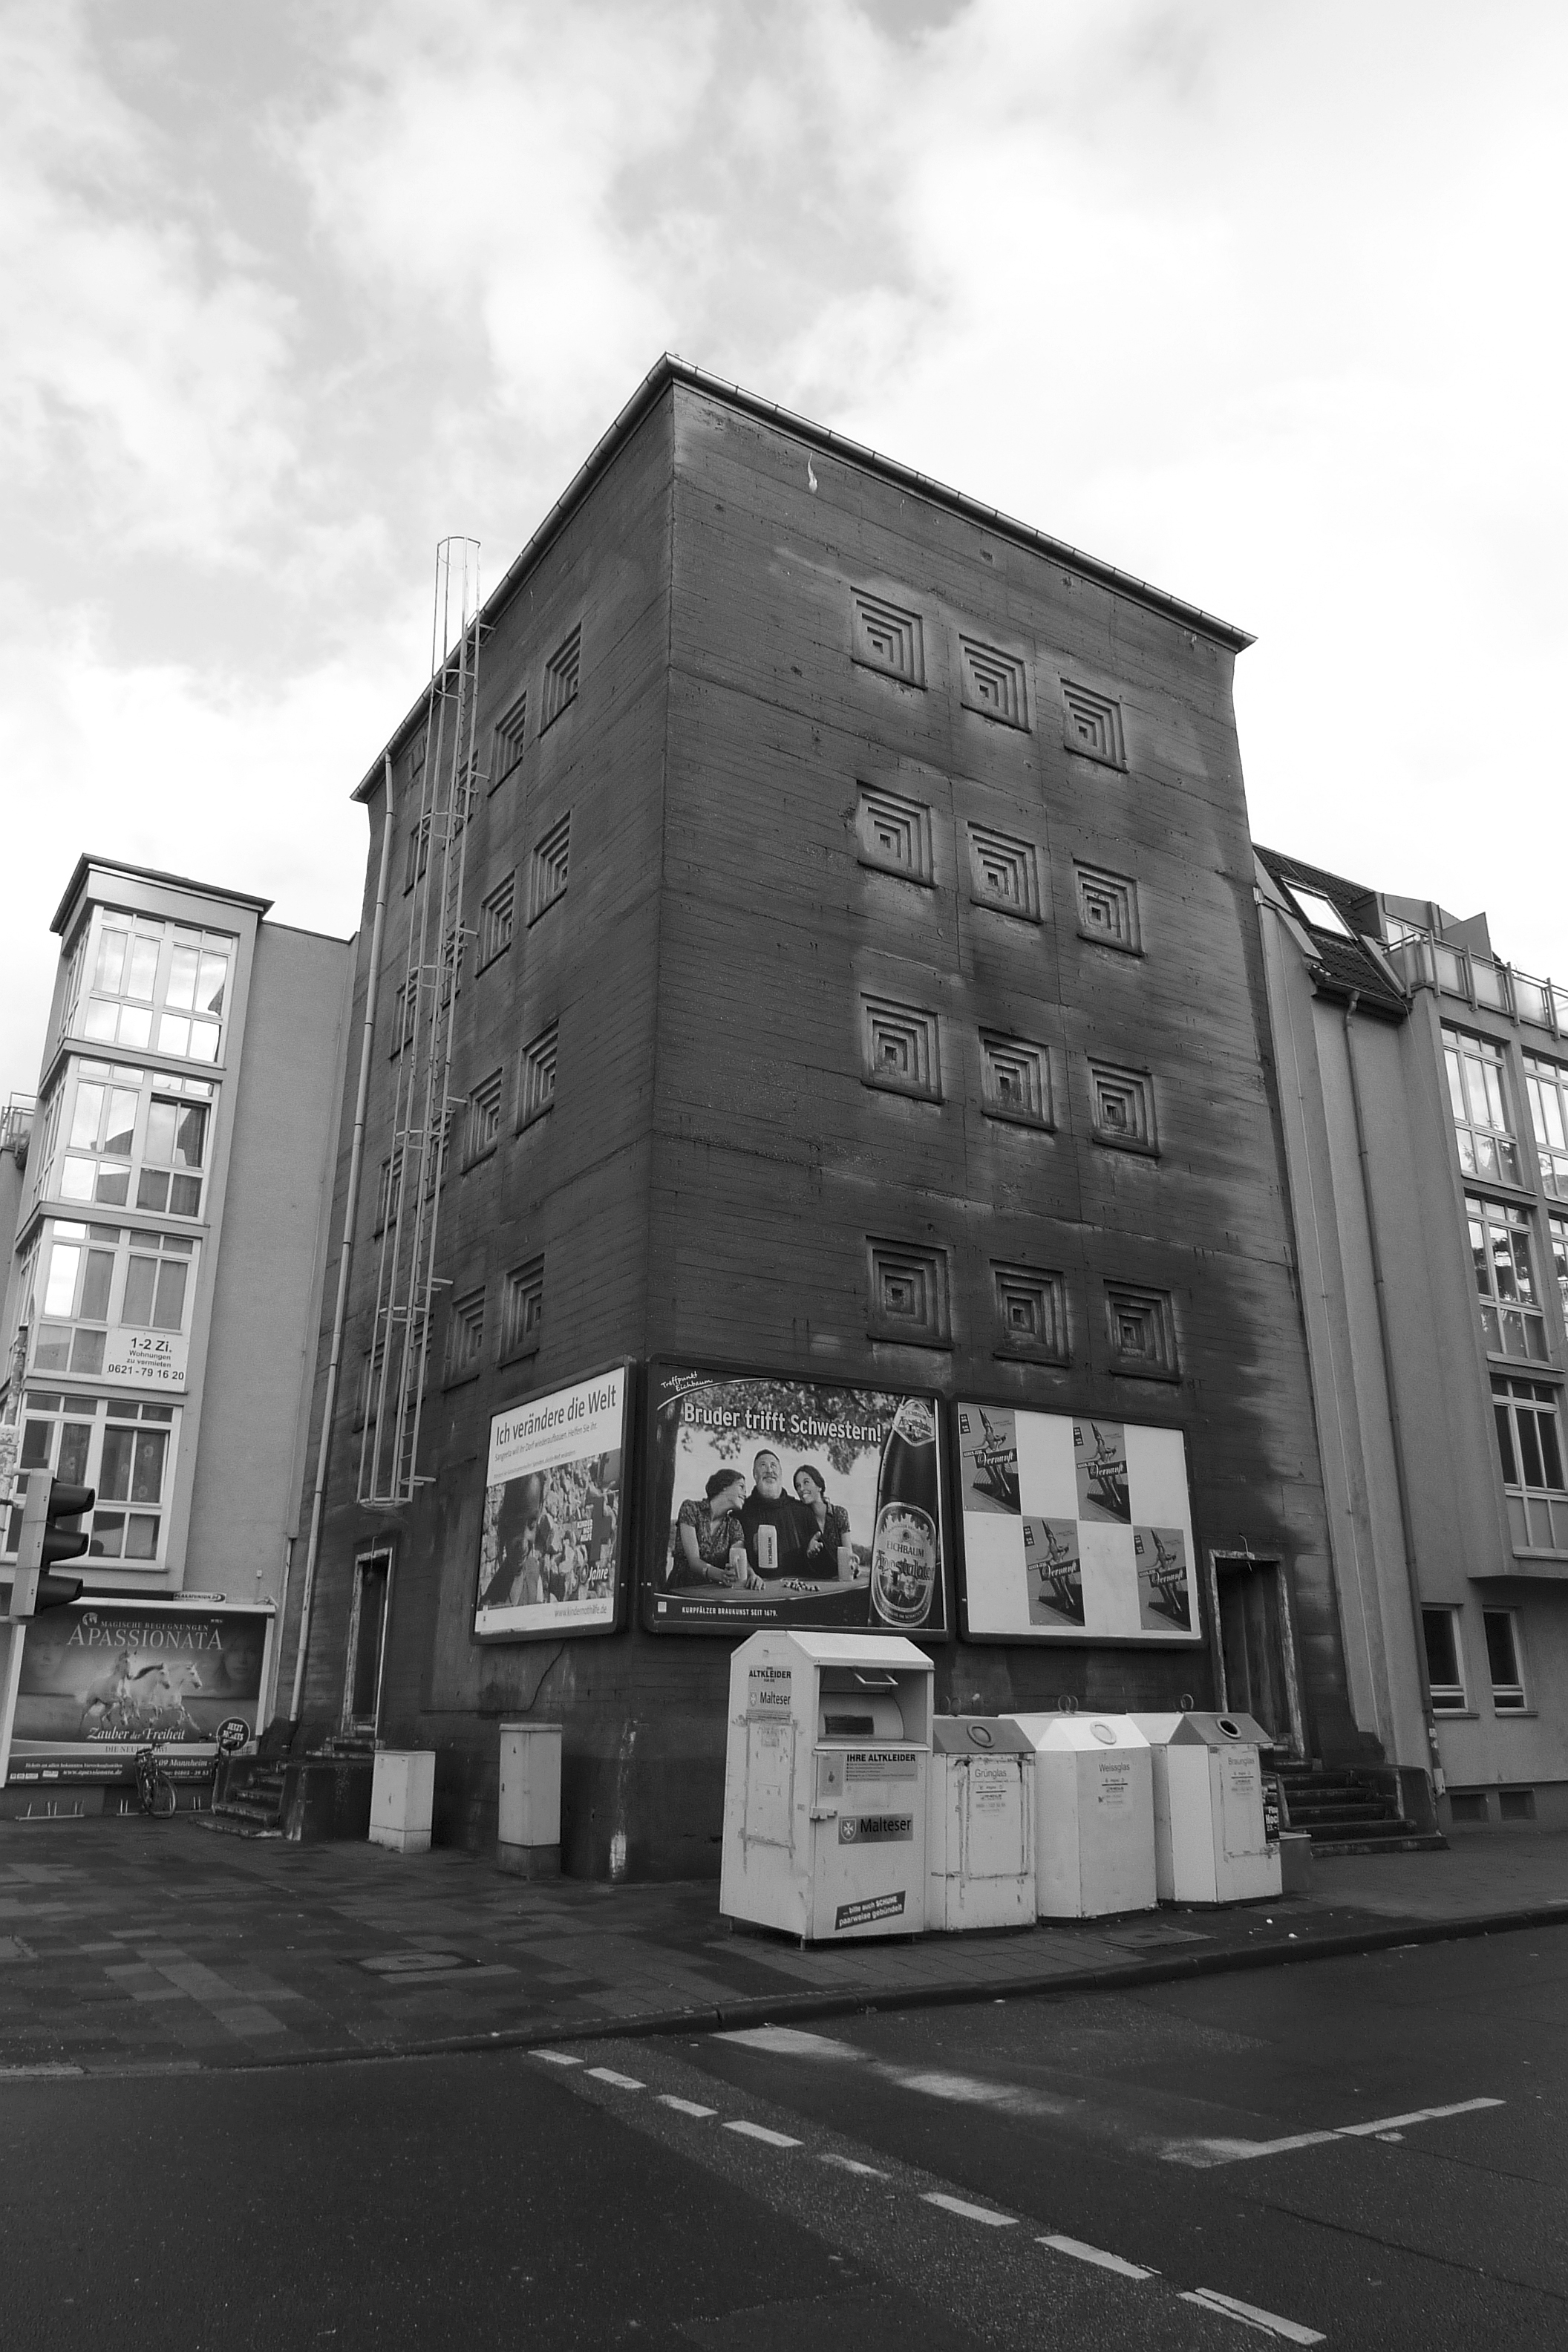
black and white, architecture, road, street, city, downtown, landmark, facade, black, monochrome, tower block, bw, blackandwhite, blackwhite, infrastructure, germany, alemania, allemagne, sw, schwarzweiss, schwarzweis, shape, germania, ludwigshafenamrhein, ludwigshafen, schwarzweissfotografie, schwarzweisfotografie, ludwigshafenrhein, ludwigshafenrh, ludwigshafenarhein, urban area, monochrome photography, brutalist architecture